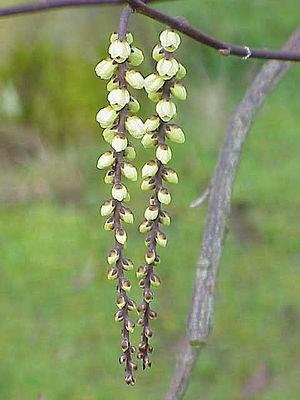
Stachyurus est un genre de plantes dicotylédones qui comprend 5 espèces. Il fait partie de la famille des Stachyuracées
La famille des Stachyuracées regroupe des plantes dicotylédones ; elle comprend 5 espèces du genre Stachyurus.